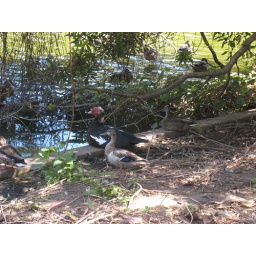
ducks in golden gate park